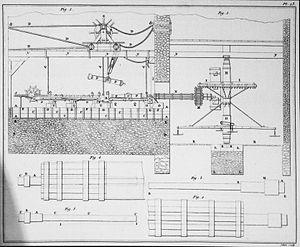
L' histoire économique de la France de 1789 à 1815 est constituée par l'ensemble des faits qui marquèrent l'histoire économique de ce pays sous la Révolution, le Consulat et le Premier Empire.